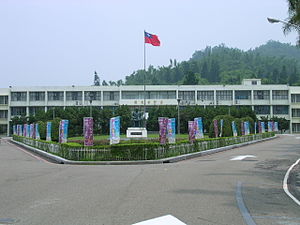
Taiwan (provins) / Historie
Taiwan Provincial Government Building i Zhongxing New Village
Taiwan er en af to provinser i Republikken Kina. Provinsen dækker ca. 73% af Republikken Kinas areal og ca. 40 % af Taiwans befolkningstal.